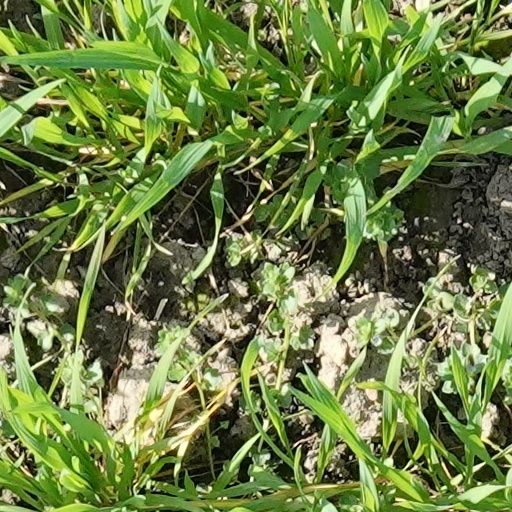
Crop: wheat